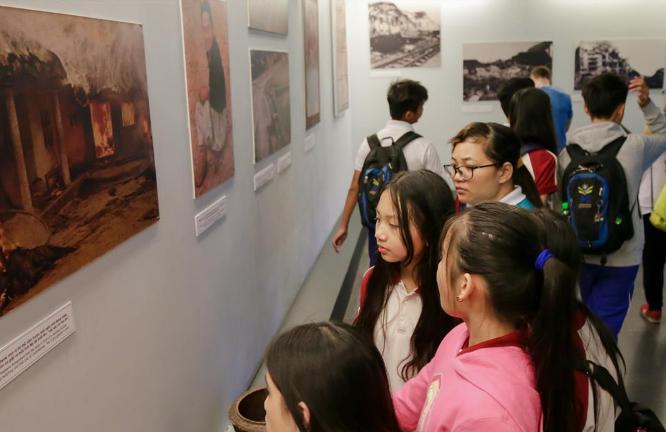
có một nhóm các em học sinh đang tham quan một bảo tàng nghệ thuật